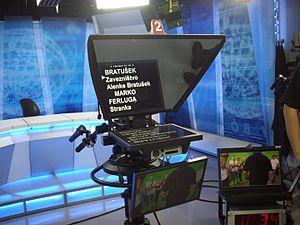
TV Koper-Capodistria, est une chaîne de télévision slovène en langue italienne basée à Koper en Slovénie.